James Rumsey Monument

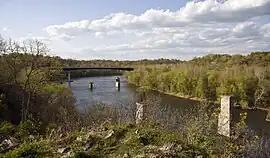
The Potomac River at Shepherdstown, as viewed from the monument

The James Rumsey Monument and surrounding park are located off Mill Street at the end of Rumsey Monument Road, within the eastern area of the corporation of Shepherdstown in Jefferson County, West Virginia. The site consists of a granite column monument atop a plinth, and a small adjacent park. It is situated atop a promontory overlooking the Potomac River at an elevation of . The monument and park are surrounded by forested land. The platform around the monument's column provides a panoramic view of the Potomac River, the Chesapeake and Ohio Canal, the surrounding Potomac Valley, and the Blue Ridge Mountains.